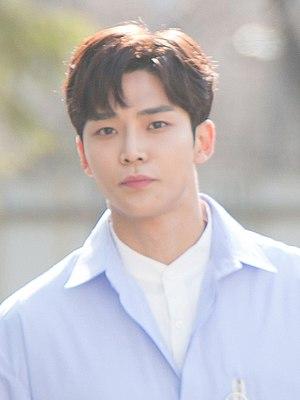
Kim Seok-woo né le 7 août 1996 à Ilsan, plus connu sous le nom de scène de Rowoon, est un chanteur de K-pop et acteur sud-coréen. Il est membre du boys band SF9. Il a joué son premier rôle principal dans la série télévisée de MBC de 2019, Extraordinary You.